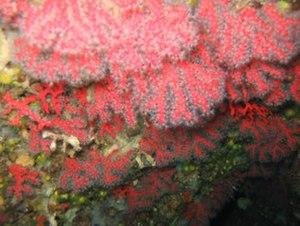
Les Coralliidae forment une famille de coraux octocorallaires de l'ordre des Gorgonacea.
La microphagie suspensivore est un mode d'alimentation qui consiste à se nourrir d'organismes de très petite taille ou de particules organiques alimentaires en les filtrant du milieu aquatique dans lesquelles ils sont en suspension.
Les Octocoralliaires, ou Octocorallia ou anciennement Alcyonaria, sont une sous-classe de Cnidaires, appelés coraux même s'ils ne font pas partie du groupe des Scleractinia.